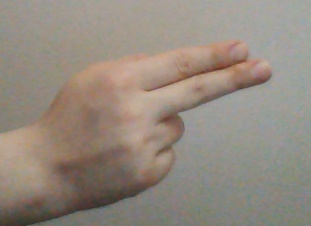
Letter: ain